Ladies National Association for the Repeal of the Contagious Diseases Acts

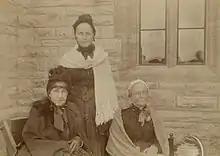
LNA activists: Anna Maria, Margaret Tanner (Treasurer) and Mary Priestman (secretary)

Butler and the rest of the Ladies National Association not only concentrated their efforts within Britain. In May 1886, Butler wrote to the Priestman sisters about turning the LNA into an organisation for the colonies because the Contagious Diseases Acts were still in effect there, though they had been repealed at home. There was similar legislation in various European countries and similar provisions were enacted in India under the British Raj in 1897. The LNA took these legislations just as seriously as the acts in Britain and actively started campaigning for their repeal as well. Butler spent many years traveling between countries trying to rally support for her cause as well as holding numerous meetings in Britain.